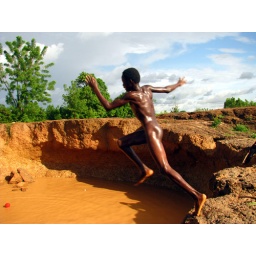
Boy jumping in water in Koudougou, Burkina Faso